Montevideo

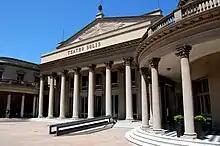
Solís Theatre.

World Trade Center Montevideo officially opened in 1998, but work was completed in 2009. The complex is composed of three towers, two three-story buildings called World Trade Center Plaza and World Trade Center Avenue and a large central square called Towers Square. World Trade Center 1 was the first building to be inaugurated, in 1998. It has 22 floors and 17,100 square meters of space. That same year the avenue and the auditorium were raised. World Trade Center 2 was inaugurated in 2002, a twin tower of World Trade Center 1. Finally, in 2009, World Trade Center 3 and the World Trade Center Plaza and the Towers Square were inaugurated. It is located between the avenues Luis Alberto de Herrera and 26 de Marzo and has 19 floors and of space. The World Trade Center Plaza is designed to be a center of gastronomy opposite Towers Square and Bonavita St.